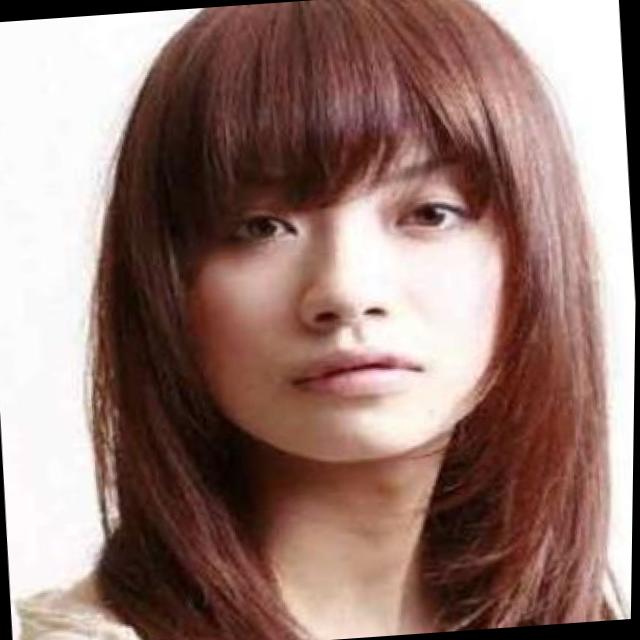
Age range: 13-20